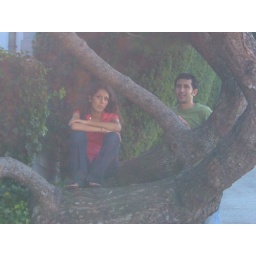
some tree that leans way over the sidewalk in San Francisco